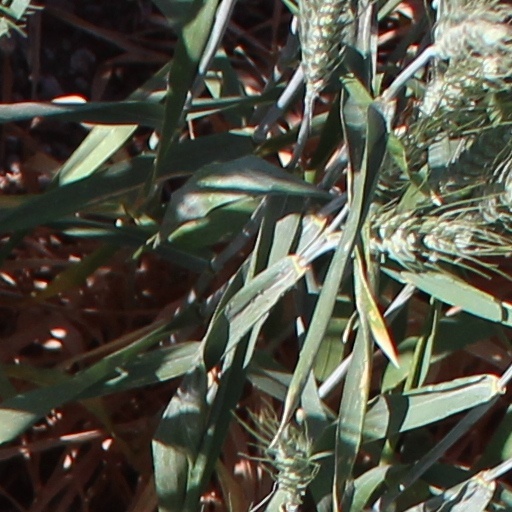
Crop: wheat